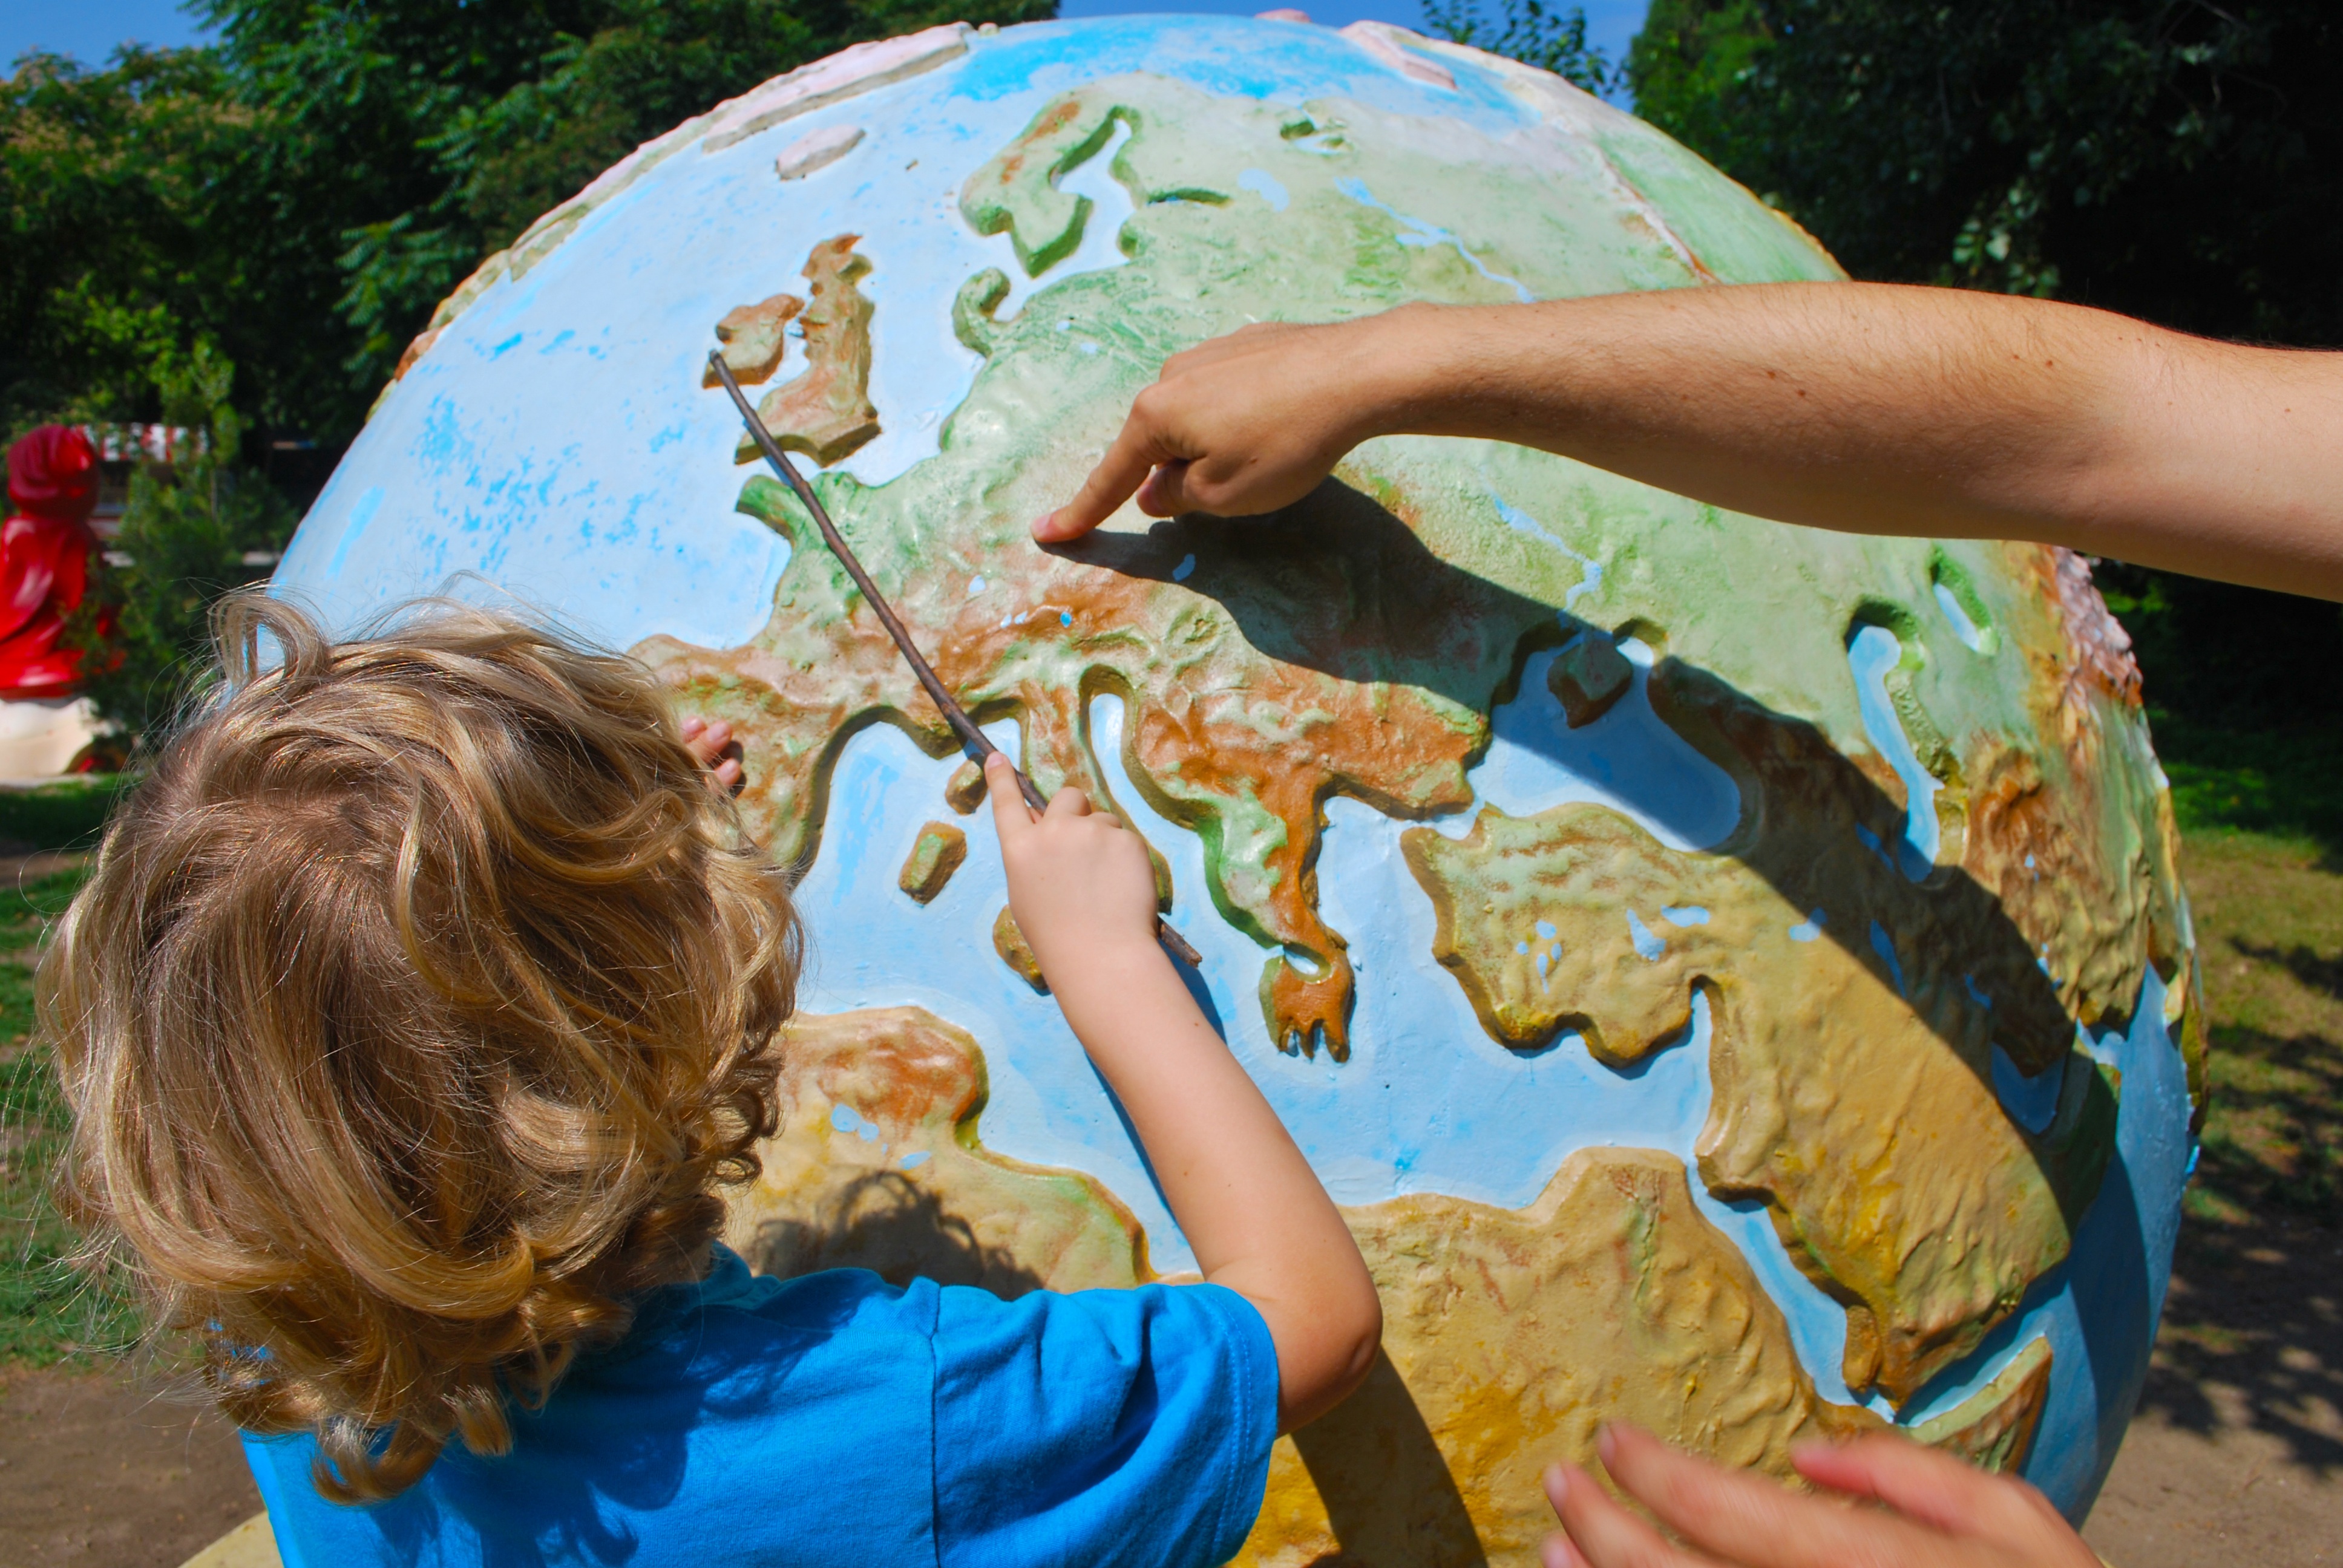
play, travel, europe, biology, child, map, world, geography, education, pupil, outdoors, outside, art, learning, lesson, teaching, children learning